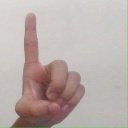
अक्षर: ड